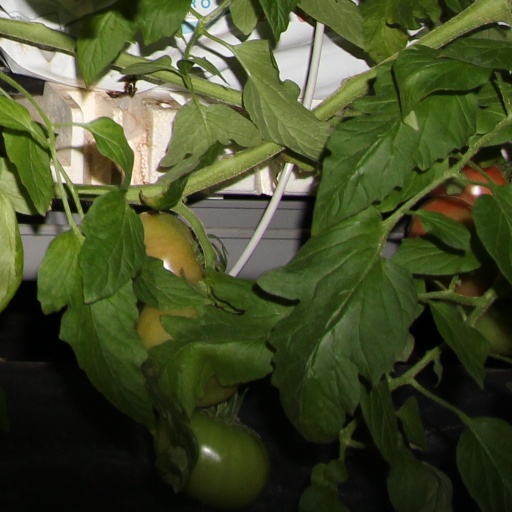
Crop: tomato